Courtney Whitmore

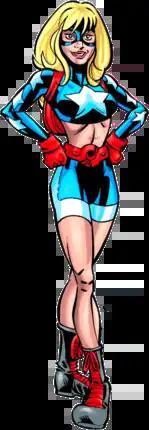

Courtney Whitmore, stepdaughter of Pat Dugan, finds the original Star-Spangled Kid's gear in her stepfather's belongings. She dons the costume to annoy Dugan, as she resents him marrying her mother and moving the family from Los Angeles to Blue Valley, Nebraska. Dugan, a skilled mechanic, designs and builds S.T.R.I.P.E., a robotic suit that he uses to accompany and protect her.